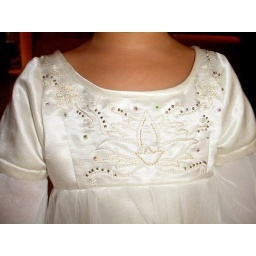
hand embroidered and beaded hemp silk flower girl dress. custom built by me.